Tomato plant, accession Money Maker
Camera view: bottom (45 deg); turntable rotation: 270 degrees
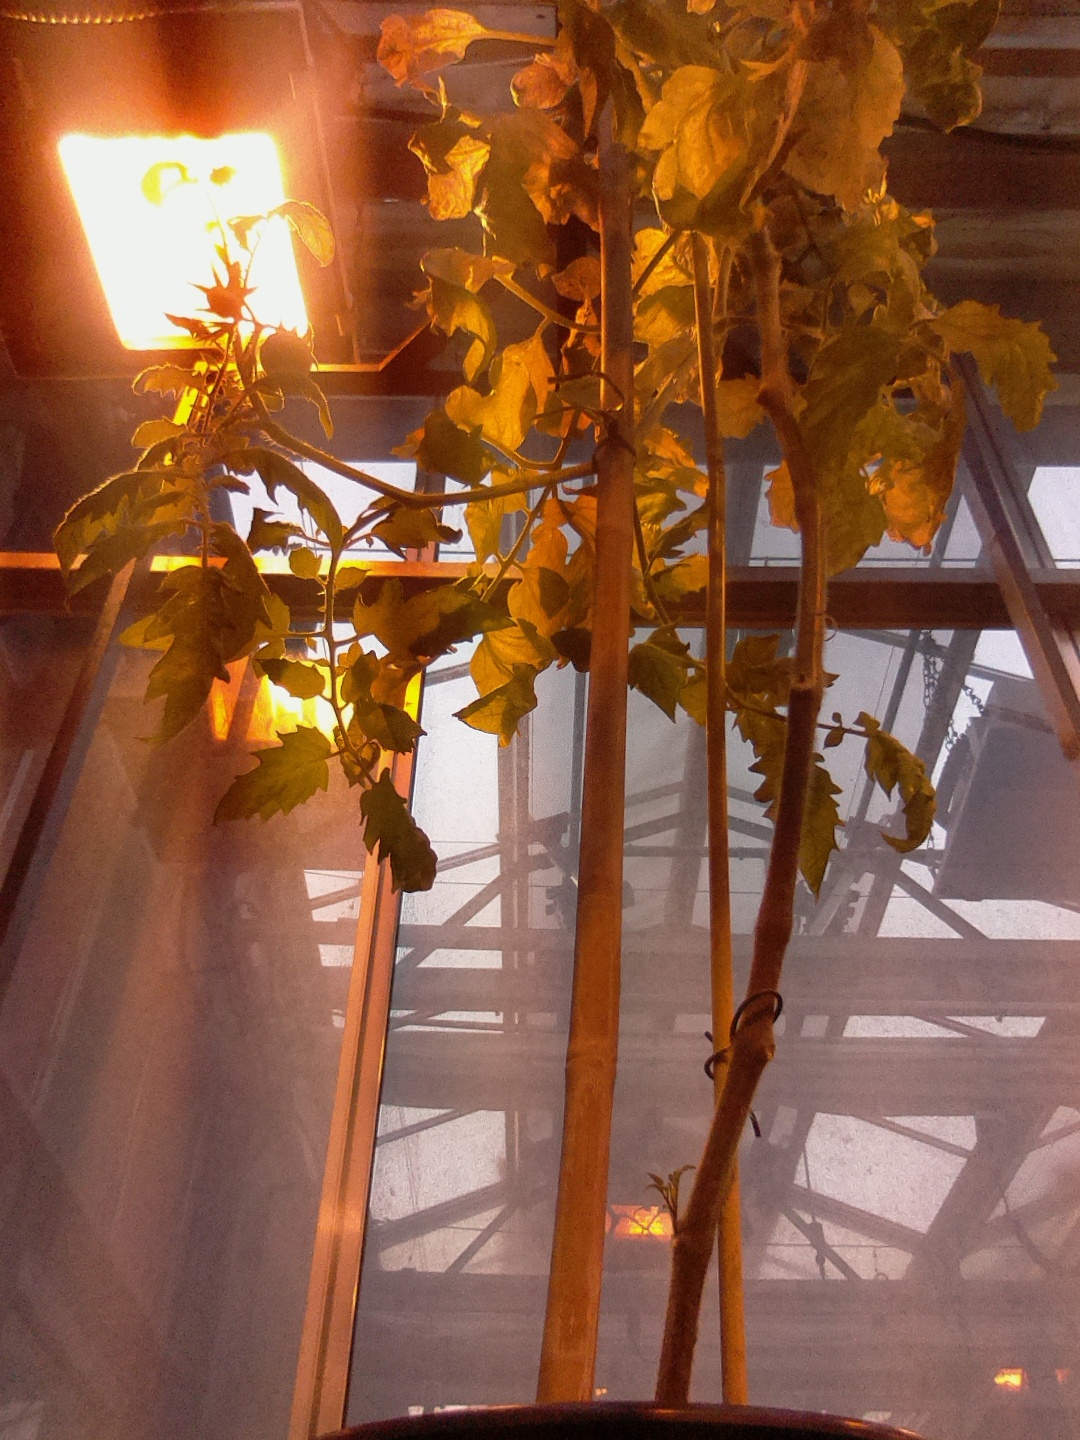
BBCH growth stage 89: 90%-100% of fruits show typical fully ripe color